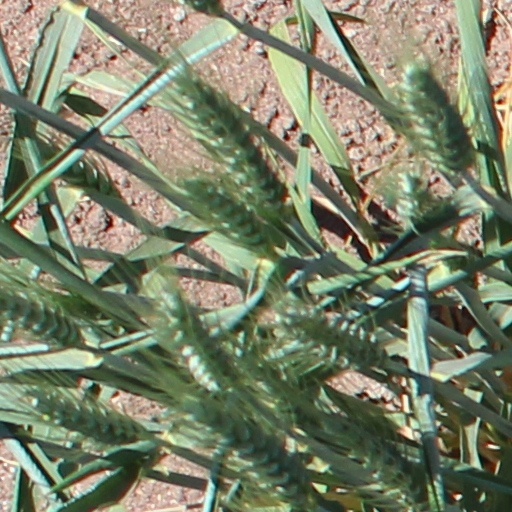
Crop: wheat